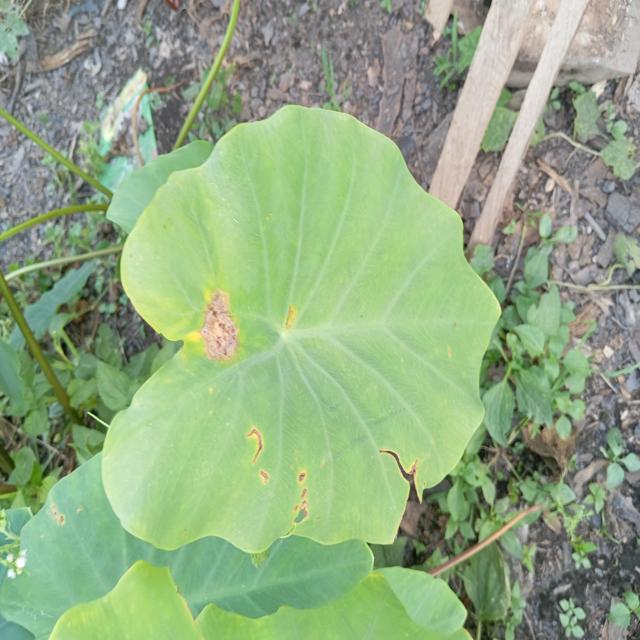
Label: Mid_Blight